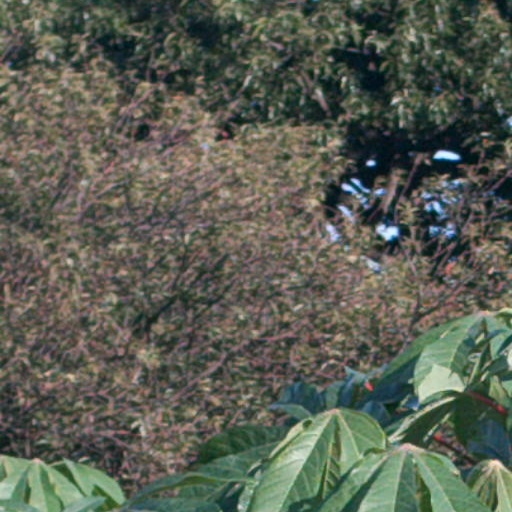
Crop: cassava